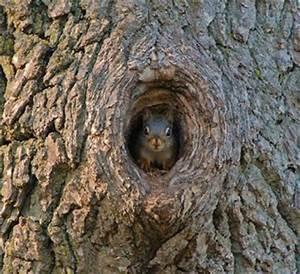
squirrel